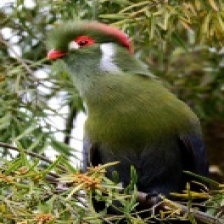
Species: WHITE CHEEKED TURACO
Scientific name: TAURACO LEUCOTIS